Microstate

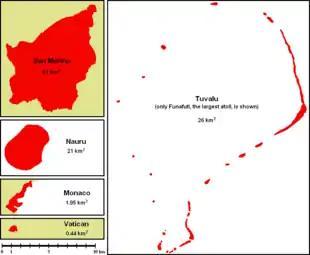
The world's five smallest sovereign states by area, from largest to smallest: San Marino, Tuvalu, Nauru, Monaco, and Vatican City shown in the same scale for size comparison

A microstate or ministate is a sovereign state having a very small population or land area, usually both. However, the meanings of "state" and "very small" are not well-defined in international law. Some recent attempts to define microstates have focused on identifying qualitative features that are linked to their size and population, such as partial delegation of their sovereignty to larger states, such as for international defense.